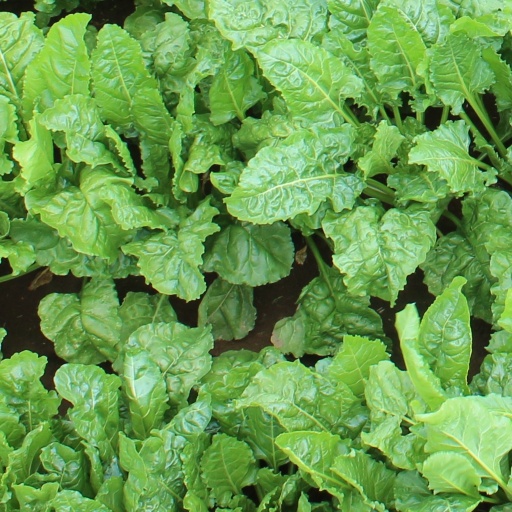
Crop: sugar beet